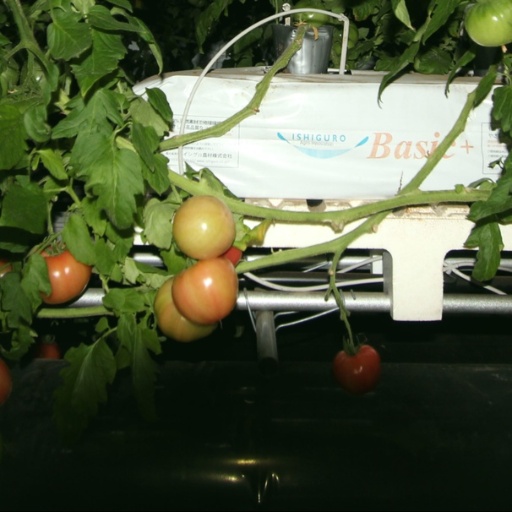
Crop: tomato